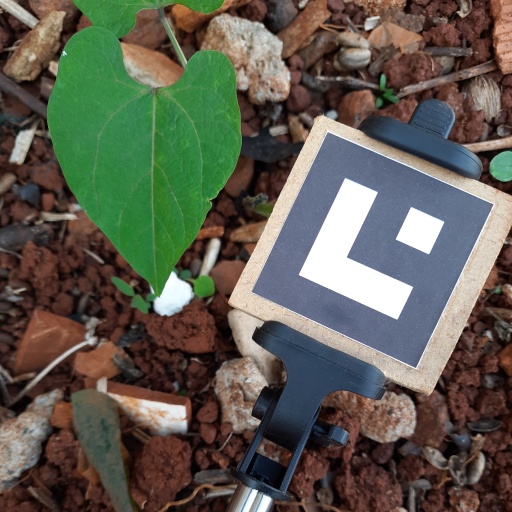
Observations: wavy surface, eating holes in the edge, under shade, insect on surface